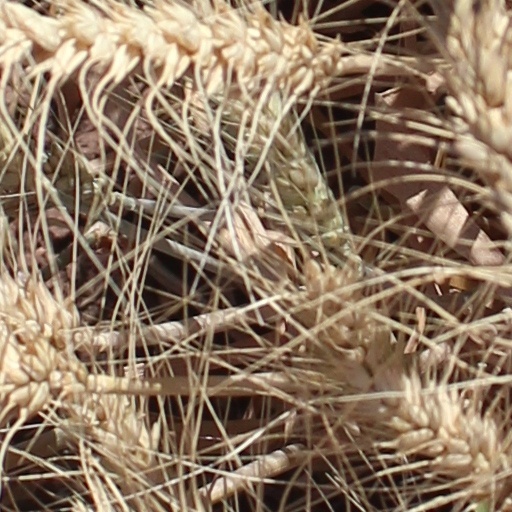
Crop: wheat